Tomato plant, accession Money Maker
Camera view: bottom (45 deg); turntable rotation: 150 degrees
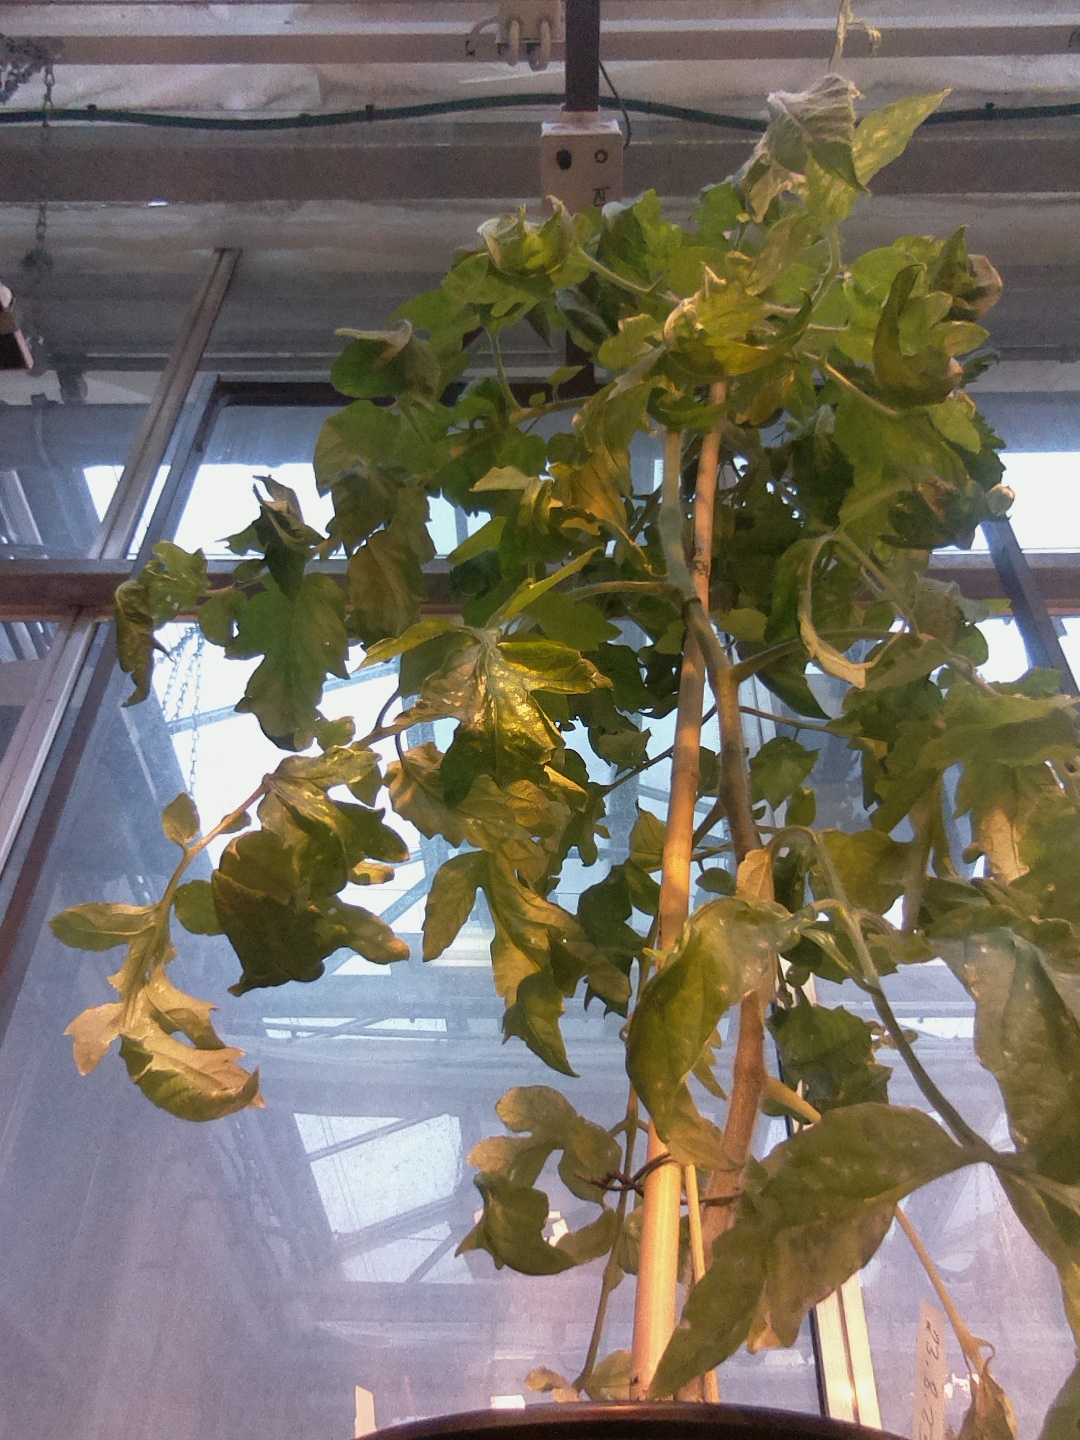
BBCH growth stage 70: Fruits at the main stem or branches visibles